Austin Aries

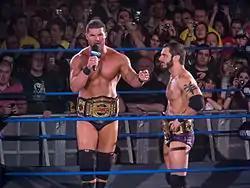
Aries (right) and Bobby Roode as the TNA World Tag Team Champions

On January 25, at the tapings of the February 7 episode of "Impact" in Manchester, England, Roode and Aries defeated Chavo Guerrero Jr. and Hernandez to win the TNA World Tag Team Championship, thus giving Aries the TNA Triple Crown. Roode and Aries made their first successful title defense on March 10 at Lockdown, defeating Bad Influence (Christopher Daniels and Kazarian) and Chavo Guerrero Jr. and Hernandez in a three-way match. On the March 21 episode of "Impact Wrestling", Aries and Roode defeated Guerrero and Hernandez to retain the TNA World Tag Team Championship, following interference from Daniels and Kazarian. Afterwards, the champions were attacked by Daniels and Kazarian. On the April 11 episode of "Impact Wrestling", Roode and Aries lost the TNA World Tag Team Championship back to Guerrero and Hernandez in a Two-out-of-Three Falls match, ending their reign at 76 days. Aries and Roode received their rematch on the April 25 episode of "Impact Wrestling", but were again defeated by Guerrero and Hernandez after an inadvertent interference from Christopher Daniels and Kazarian. Aries and Roode faced Daniels and Kazarian in number one contenders match on the May 9 episode of "Impact Wrestling", however, the match ended in a no contest after special guest referee James Storm superkicked Aries and Daniels and walked out on the match. Aries and Roode received another shot at Guerrero and Hernandez's titles on June 2 at Slammiversary XI, in a fatal four-way elimination match, which was won by Gunner and James Storm.